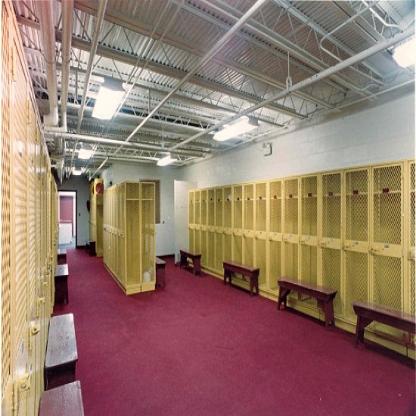
Scene: Indoor